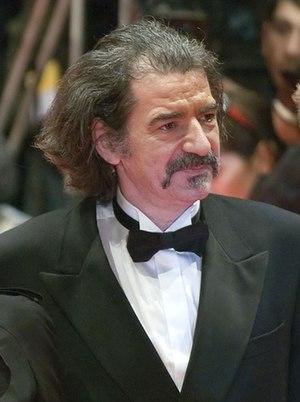
Miki Manojlović à l'avant-première du film Irina Palm lors du Festival international du film de Berlin, en 2007.
Predrag Manojlović, dit Miki Manojlović, est un acteur serbe, né le 5 avril 1950 à Belgrade.